Gunji Koizumi

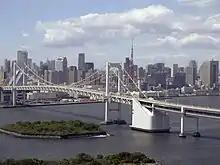
In the mid-1950s, Koizumi returned to the Tokyo area for the first time in half a century, finding a vastly different place than the farmlands he had left

On 19 September 1954, the Budokwai moved to new, larger premises; shortly after this, Koizumi returned to Japan for the first time in 50 years. His sister, relatives, and a Kodokan delegation led by its president, Risei Kano (one of Jigoro Kano's sons), received him at the airport. The Kodokan treated him as an honoured guest. After his visit, Koizumi returned to the UK, and continued promoting judo, with visits to many UK locations (including Derby Judo Club in 1958). Koizumi wrote some books on judo, including "Judo: The basic technical principles and exercises, supplemented with contest rules and grading syllabus" (1958) and "My study of Judo: The principles and the technical fundamentals" (1960). He continued teaching judo throughout the early 1960s.